Brandon Crawford

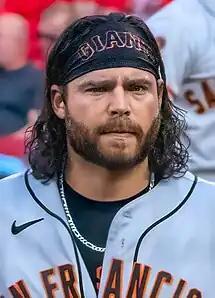
Crawford with the Giants 2023

On July 31, the Giants optioned Crawford to their Triple-A affiliate, the Fresno Grizzlies, after the Giants acquired shortstop Orlando Cabrera. The Giants were 23–18 with Crawford as a starter, but he was hitting only .190. Crawford was recalled in September when MLB rosters expanded to 40 players.